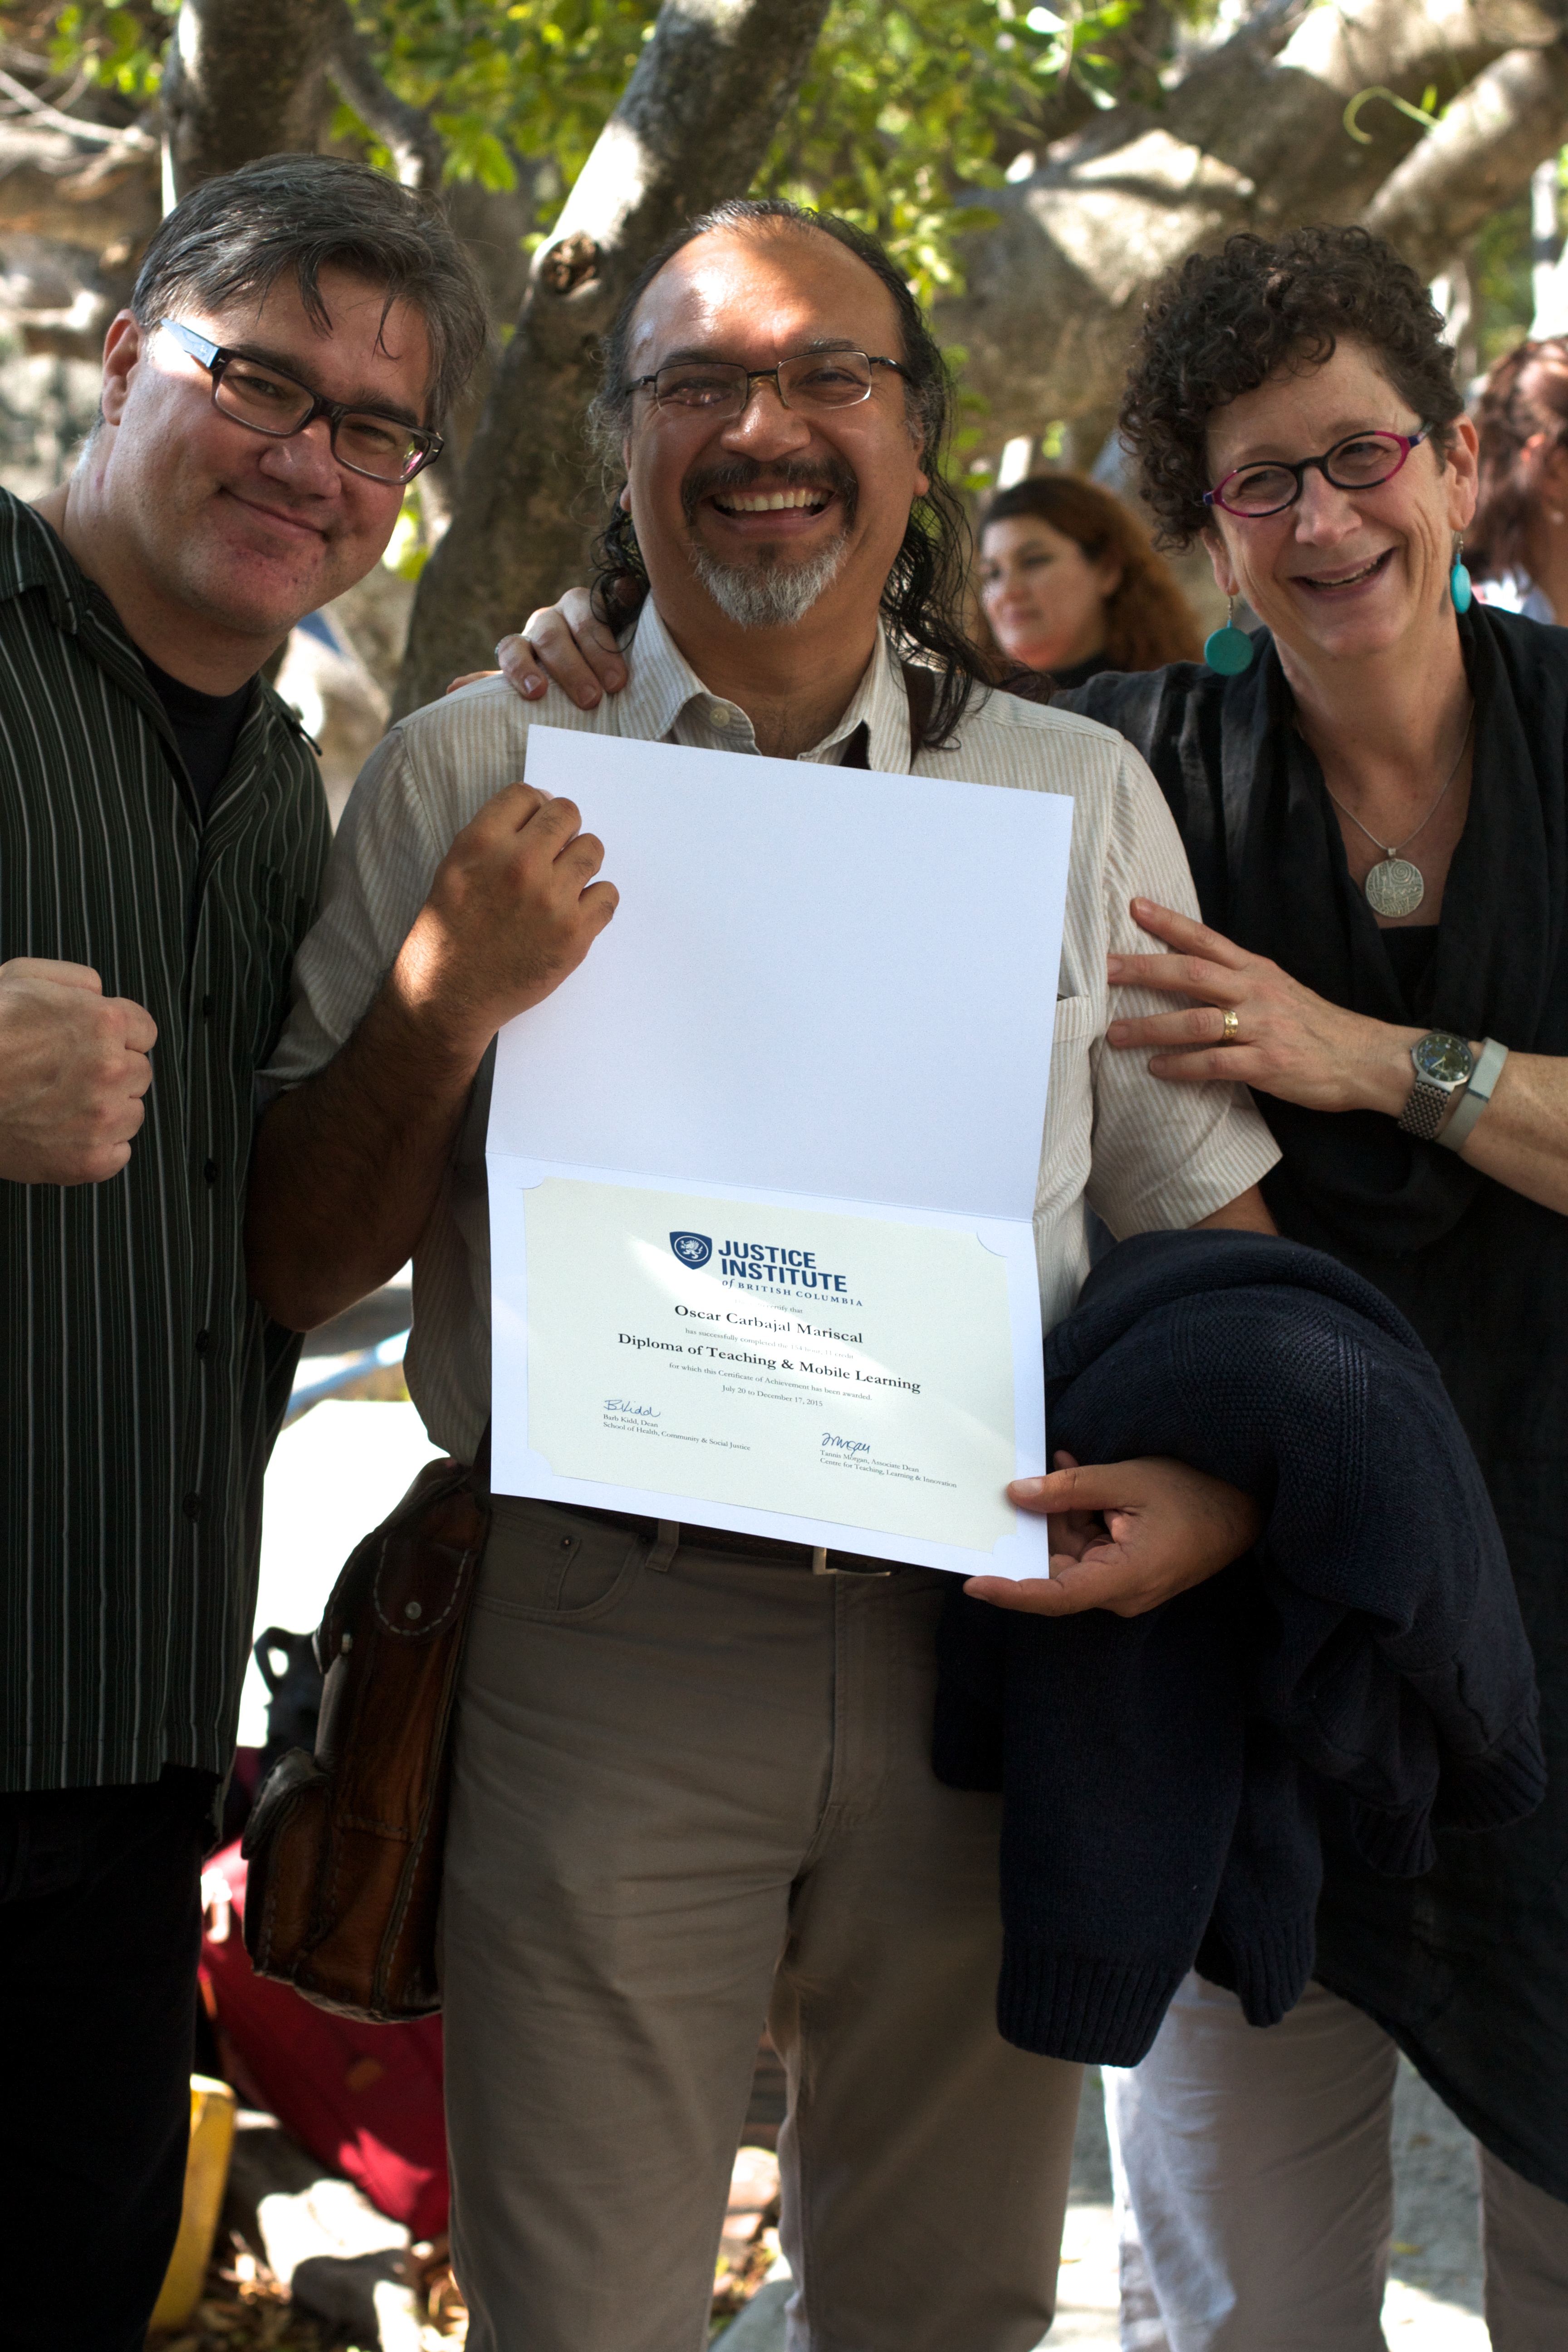
community, education, udgagora, convention